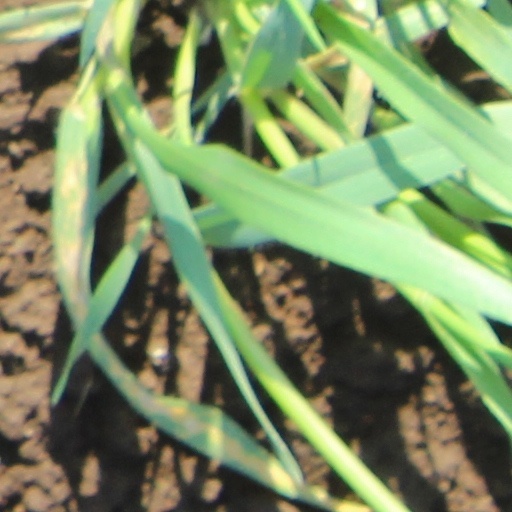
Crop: wheat